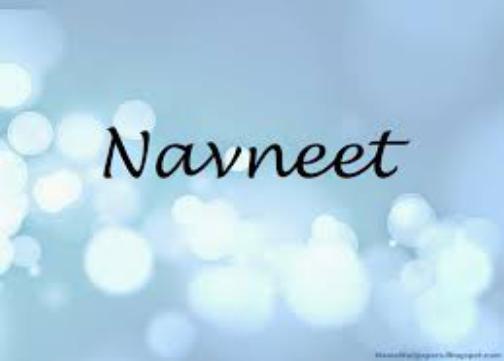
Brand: navneet
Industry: Necessities